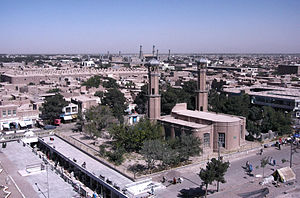
Afghanistan / Kultur
Herat
Afghanistan [αwˈga'niˌsdan], officielt Den Islamiske Republik Afghanistan, er en suveræn stat i Centralasien og Sydasien. Afghanistan er en indlandsstat, der har religiøse, etno-lingvistiske og geografiske forbindelser med de fleste af sine nabostater. Det grænser op til Pakistan mod syd og øst, Iran mod vest, Turkmenistan, Usbekistan og Tadsjikistan mod nord og Folkerepublikken Kina i det fjerneste nordøst. De to officielle sprog er Dari, der tales af lidt over halvdelen af befolkningen og Pashto, der i Afghanistan tales af godt en tredjedel af befolkningen. Endvidere tales usbekisk, turkmensk, balutsji, pashai, nuristani, pamir, arabisk m.fl. Navnet Afghanistan betyder Afghanernes Land.